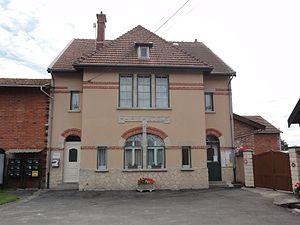
Remennecourt (Meuse) mairie-école
Remennecourt est une commune française située dans le département de la Meuse, en région Grand Est.